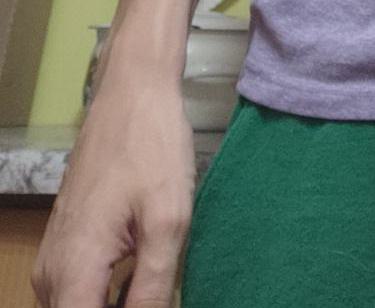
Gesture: no_gesture